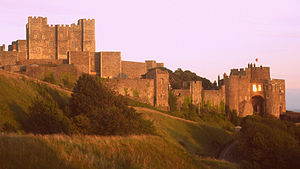
Borge og slotte i England / Kent
Denne liste over borge og slotte i England er ikke en liste over alle bygninger og steder, hvor ordet ”castle” indgår i navnet eller en liste over bygninger, som er en borg i middelalderlig henseende. Det er heller ikke en liste over alle borge og slotte, der nogensinde er bygget i England: Mange er forsvundet sporløst, men er hovedsageligt en liste over bygninger og ruiner. De bygninger, som er bevaret, er alle blevet ændret i løbet af historien.